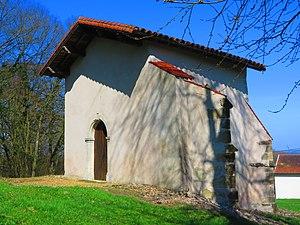
Harprich Bening Chapelle de la Bienheureuse-Vierge-Marie
Harprich est une commune française située dans le département de la Moselle et le bassin de vie de la Moselle-Est, en région Grand Est.